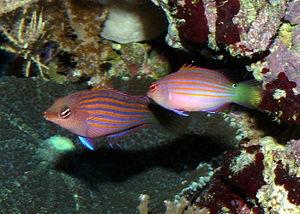
Pseudocheilinus est un genre de poisson appartenant à l'ordre des Perciformes, et à la famille des Labridae.